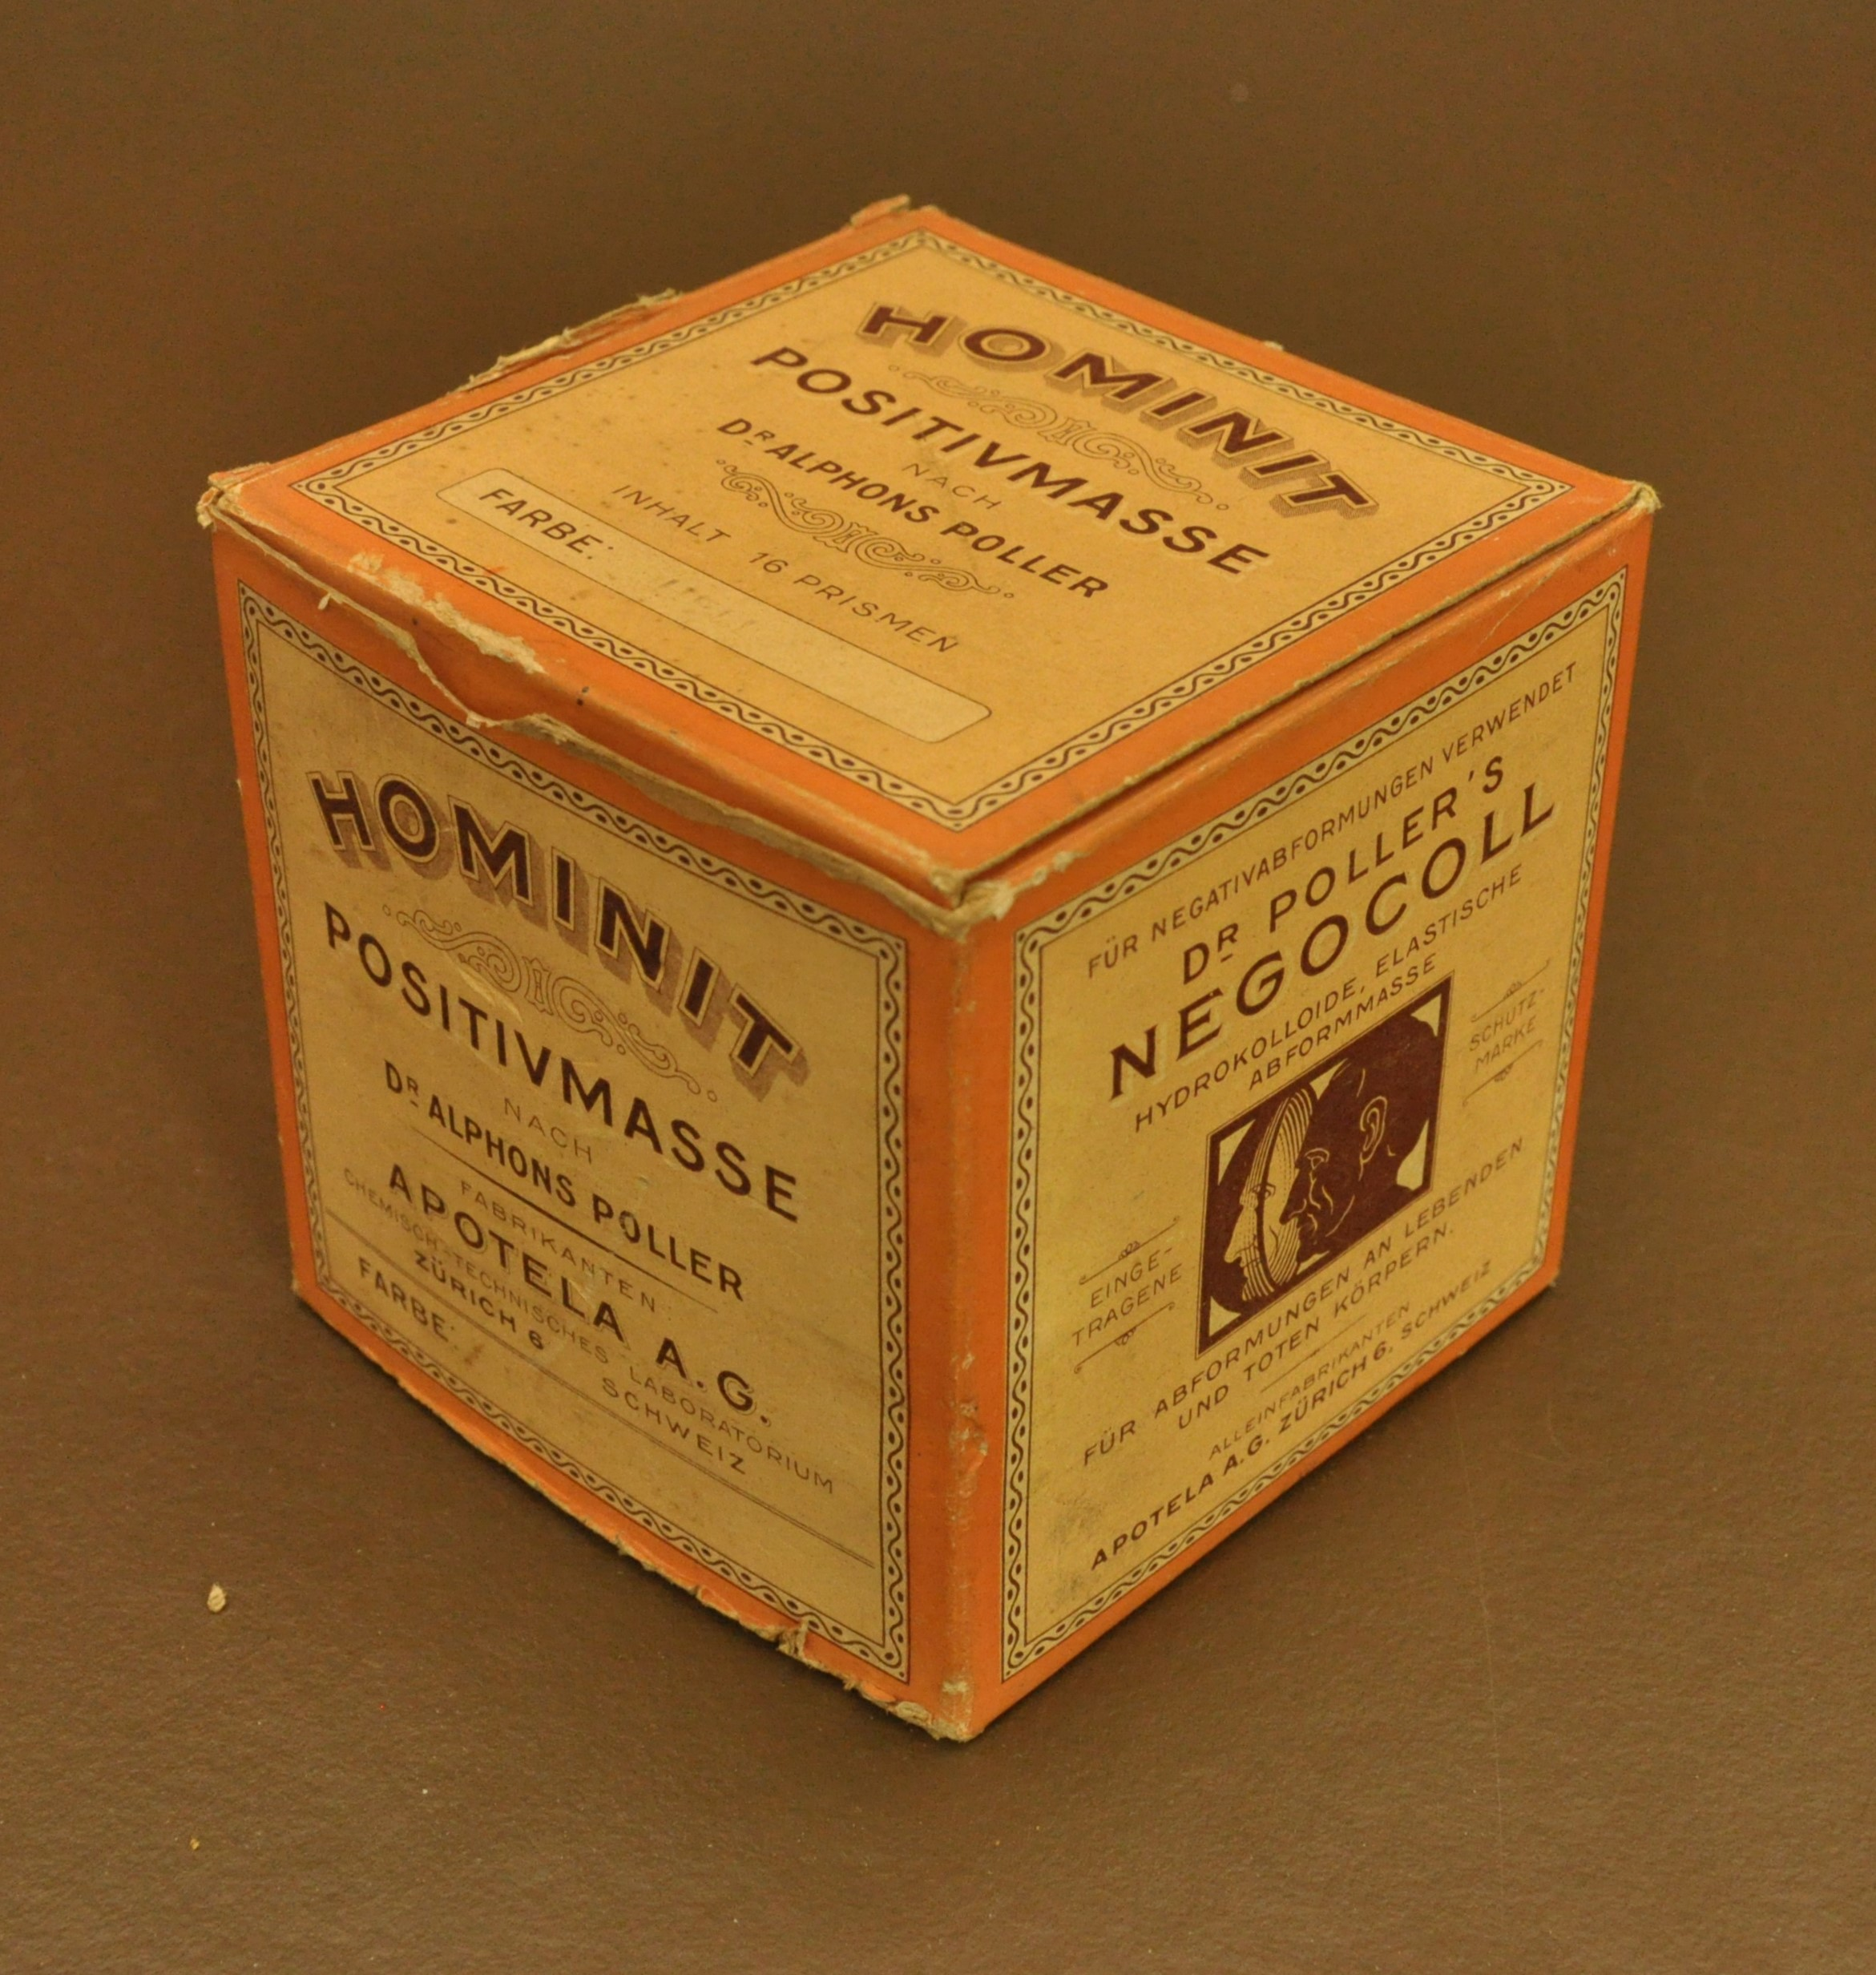
Box with Dr. Poller's Negocoll Hominit positivmasse, a moulding substance invented by Alphons Poller ([PHONE]), a doctor from Vienna, for creating prostheses, possibly from around the 1920s-1930s. Collection city archive Delft, Holland, formerly belonged to artist Peter Odijk.
Specialty: infectious disease
Finding: mass
Diagnosis: mass